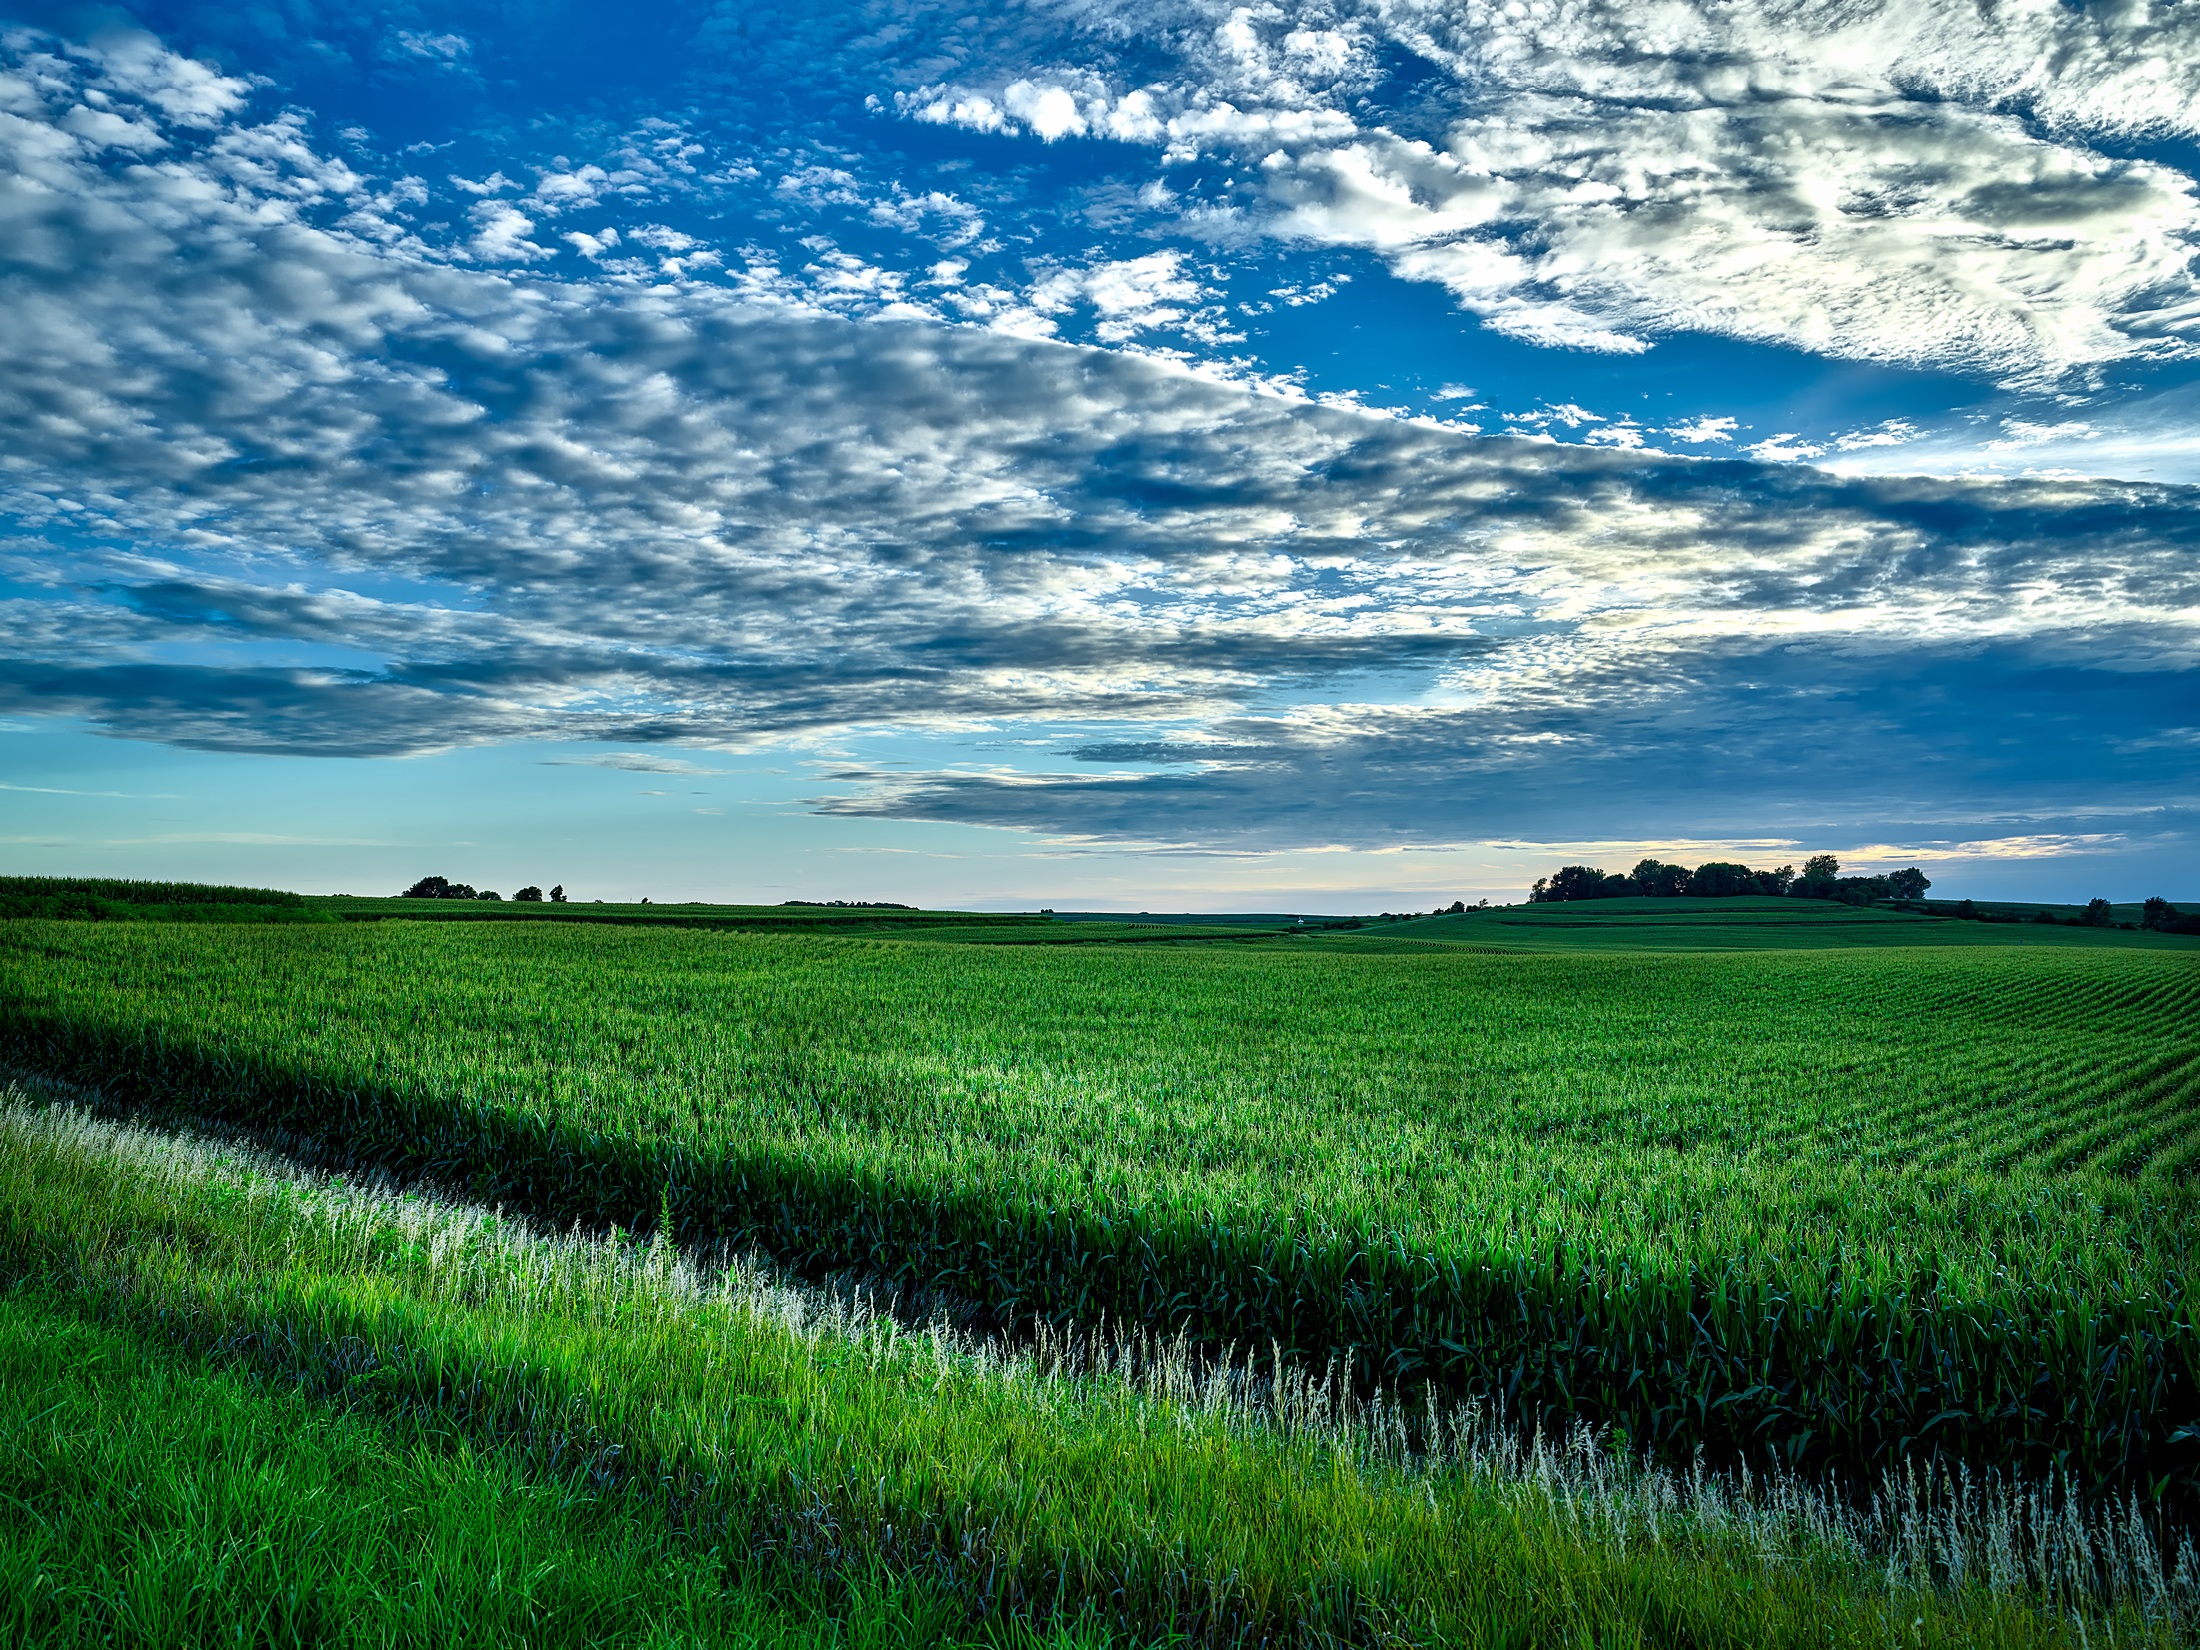
landscape, nature, grass, horizon, cloud, sky, sunset, field, farm, lawn, meadow, prairie, sunlight, country, summer, dusk, rural, crop, scenic, pasture, corn, agriculture, plain, outdoors, hdr, clouds, grassland, picturesque, cornfield, iowa, rural area, paddy field, natural environment, grass family